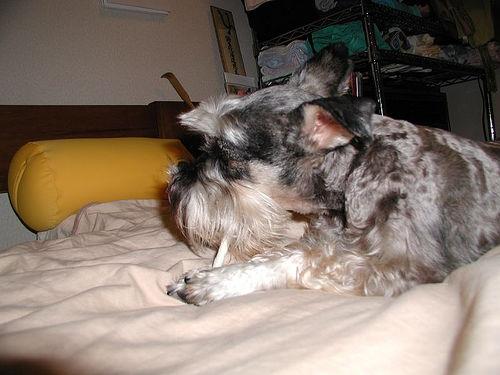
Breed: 2342-n000102-miniature_schnauzer